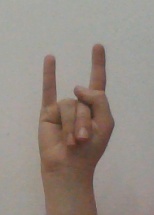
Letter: la